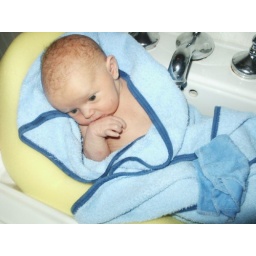
in the bathroom pedestal sink